6th South African Armoured Division

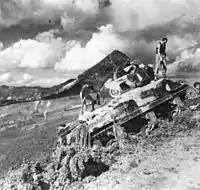
Camouflaged Sherman headed up a steep hill with troopers attending to the tracks.

The South African advance re-commenced with the division heading north on Route 64 with US II Corps to their right and U.S. 34th Infantry Division on the left. Reports had been received that the 16th SS Panzer Grenadier Division had taken over from the German 362nd Infantry Division and that they were now defending the front ahead of the South African Division. By 28 September, the division was advancing on three widely separated axis, retreating German forces were demolishing bridges, culverts and roads and this, with traffic congestion on limited roads made passage extremely slow. It was then decided to hand over Route 66 to Task Force 92, as the South African Engineers were not able to maintain the three parallel routes simultaneously. This permitted the Guards Brigade to re-unite with the 11th Armd Bde in protecting the US II Corps western flank. Monte Vigese dominated the division's main line of advance. Two days of extended fighting in drenching rain against elements of the 36th SS Panzer Grenadier Regiment brought no break through and Poole then decided to pause and prepare a divisional attack on the mountain, to be led by 12th Mot Bde with 11th Armd and Guards Brigades in support. After an extremely heavy artillery bombardment of more than 10,000 shells, the attack succeeded.